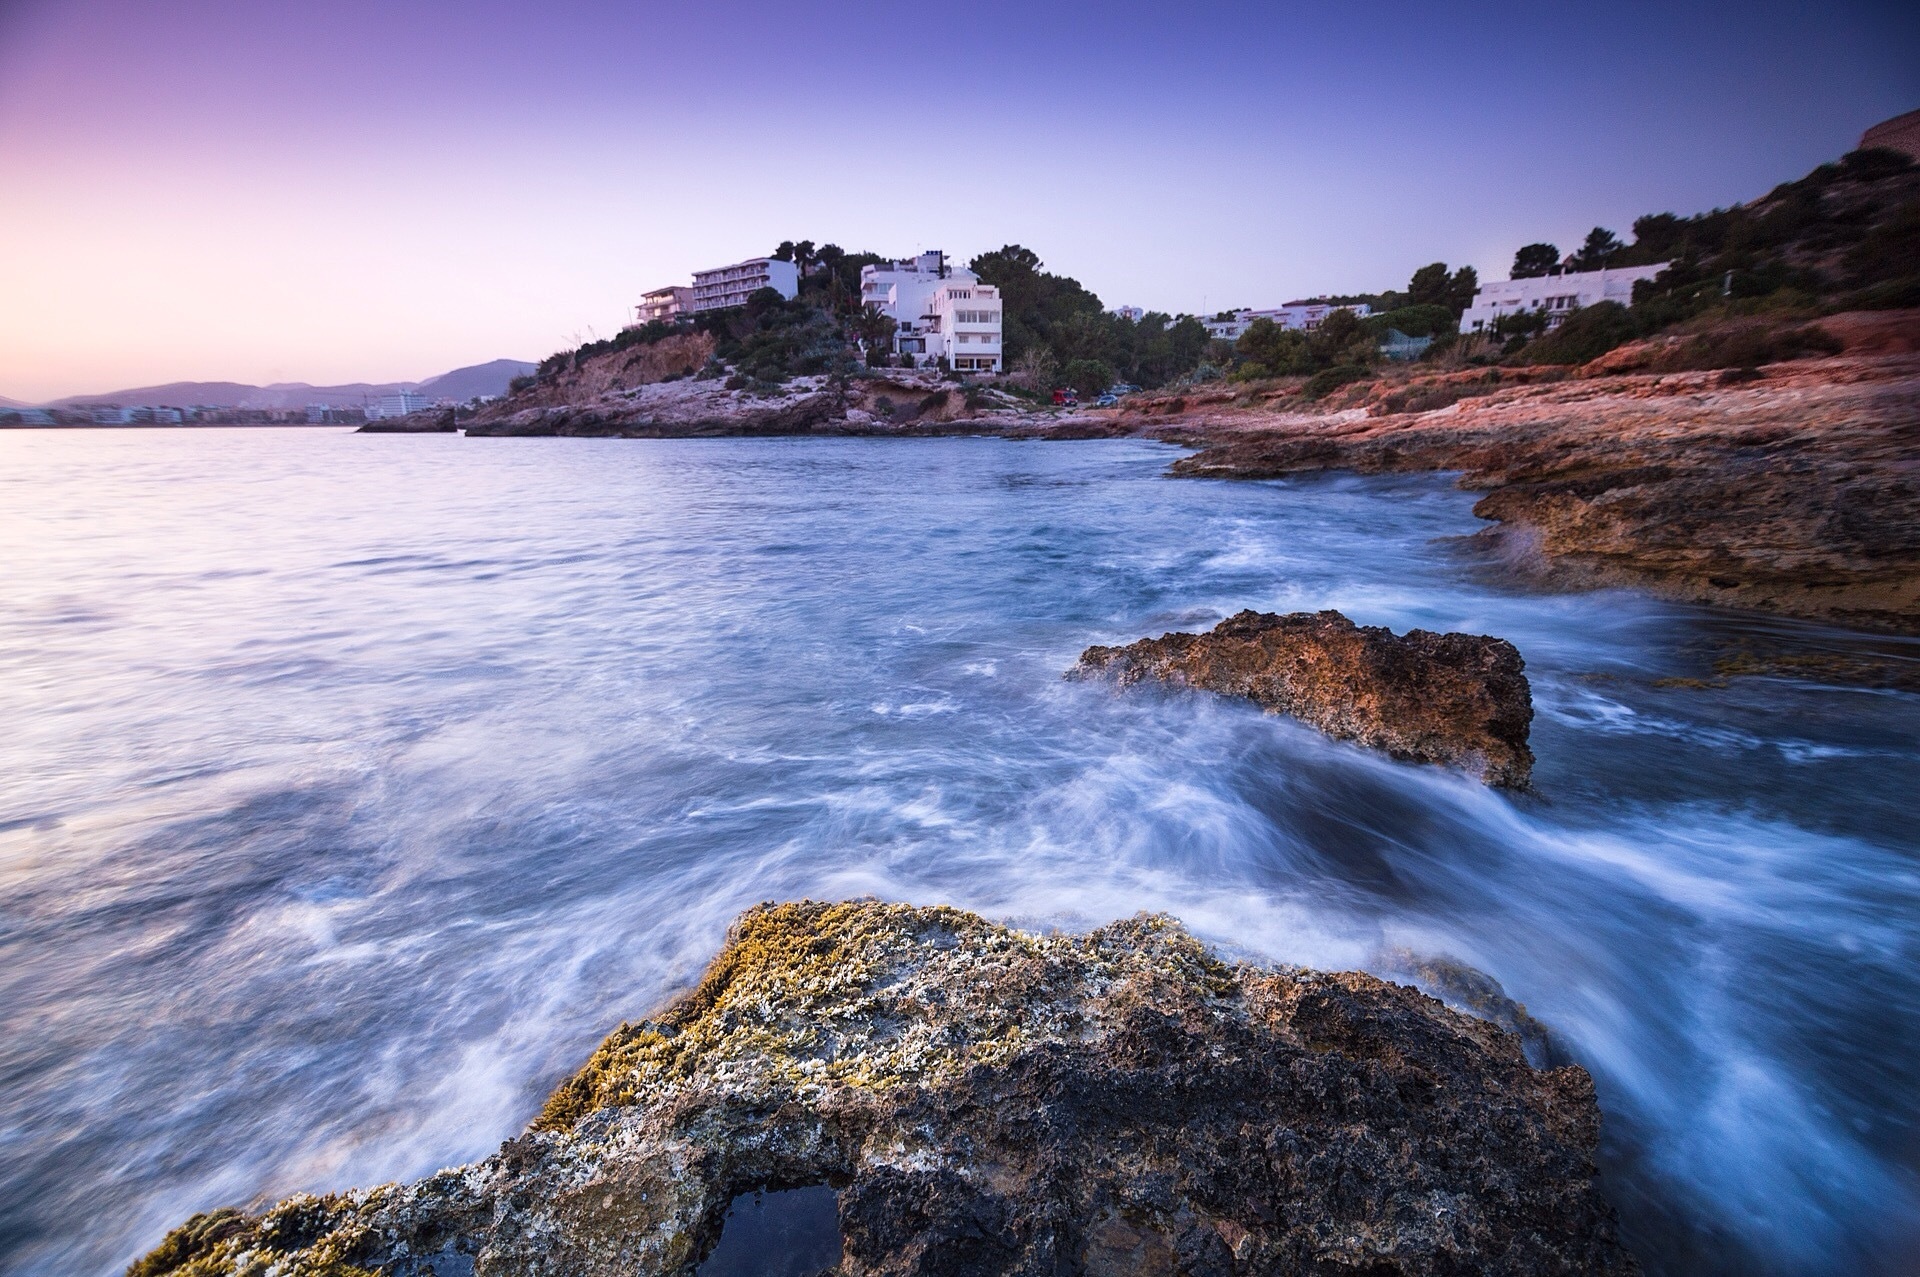
beach, landscape, sea, coast, water, nature, rock, ocean, mountain, sunrise, morning, shore, wave, cliff, dusk, evening, cove, reflection, bay, terrain, body of water, loch, cape, landform, geographical feature, wind wave